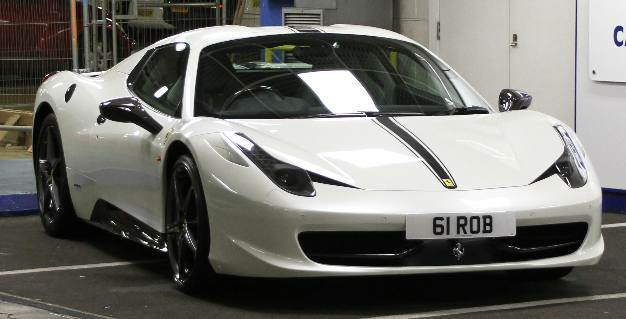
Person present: No